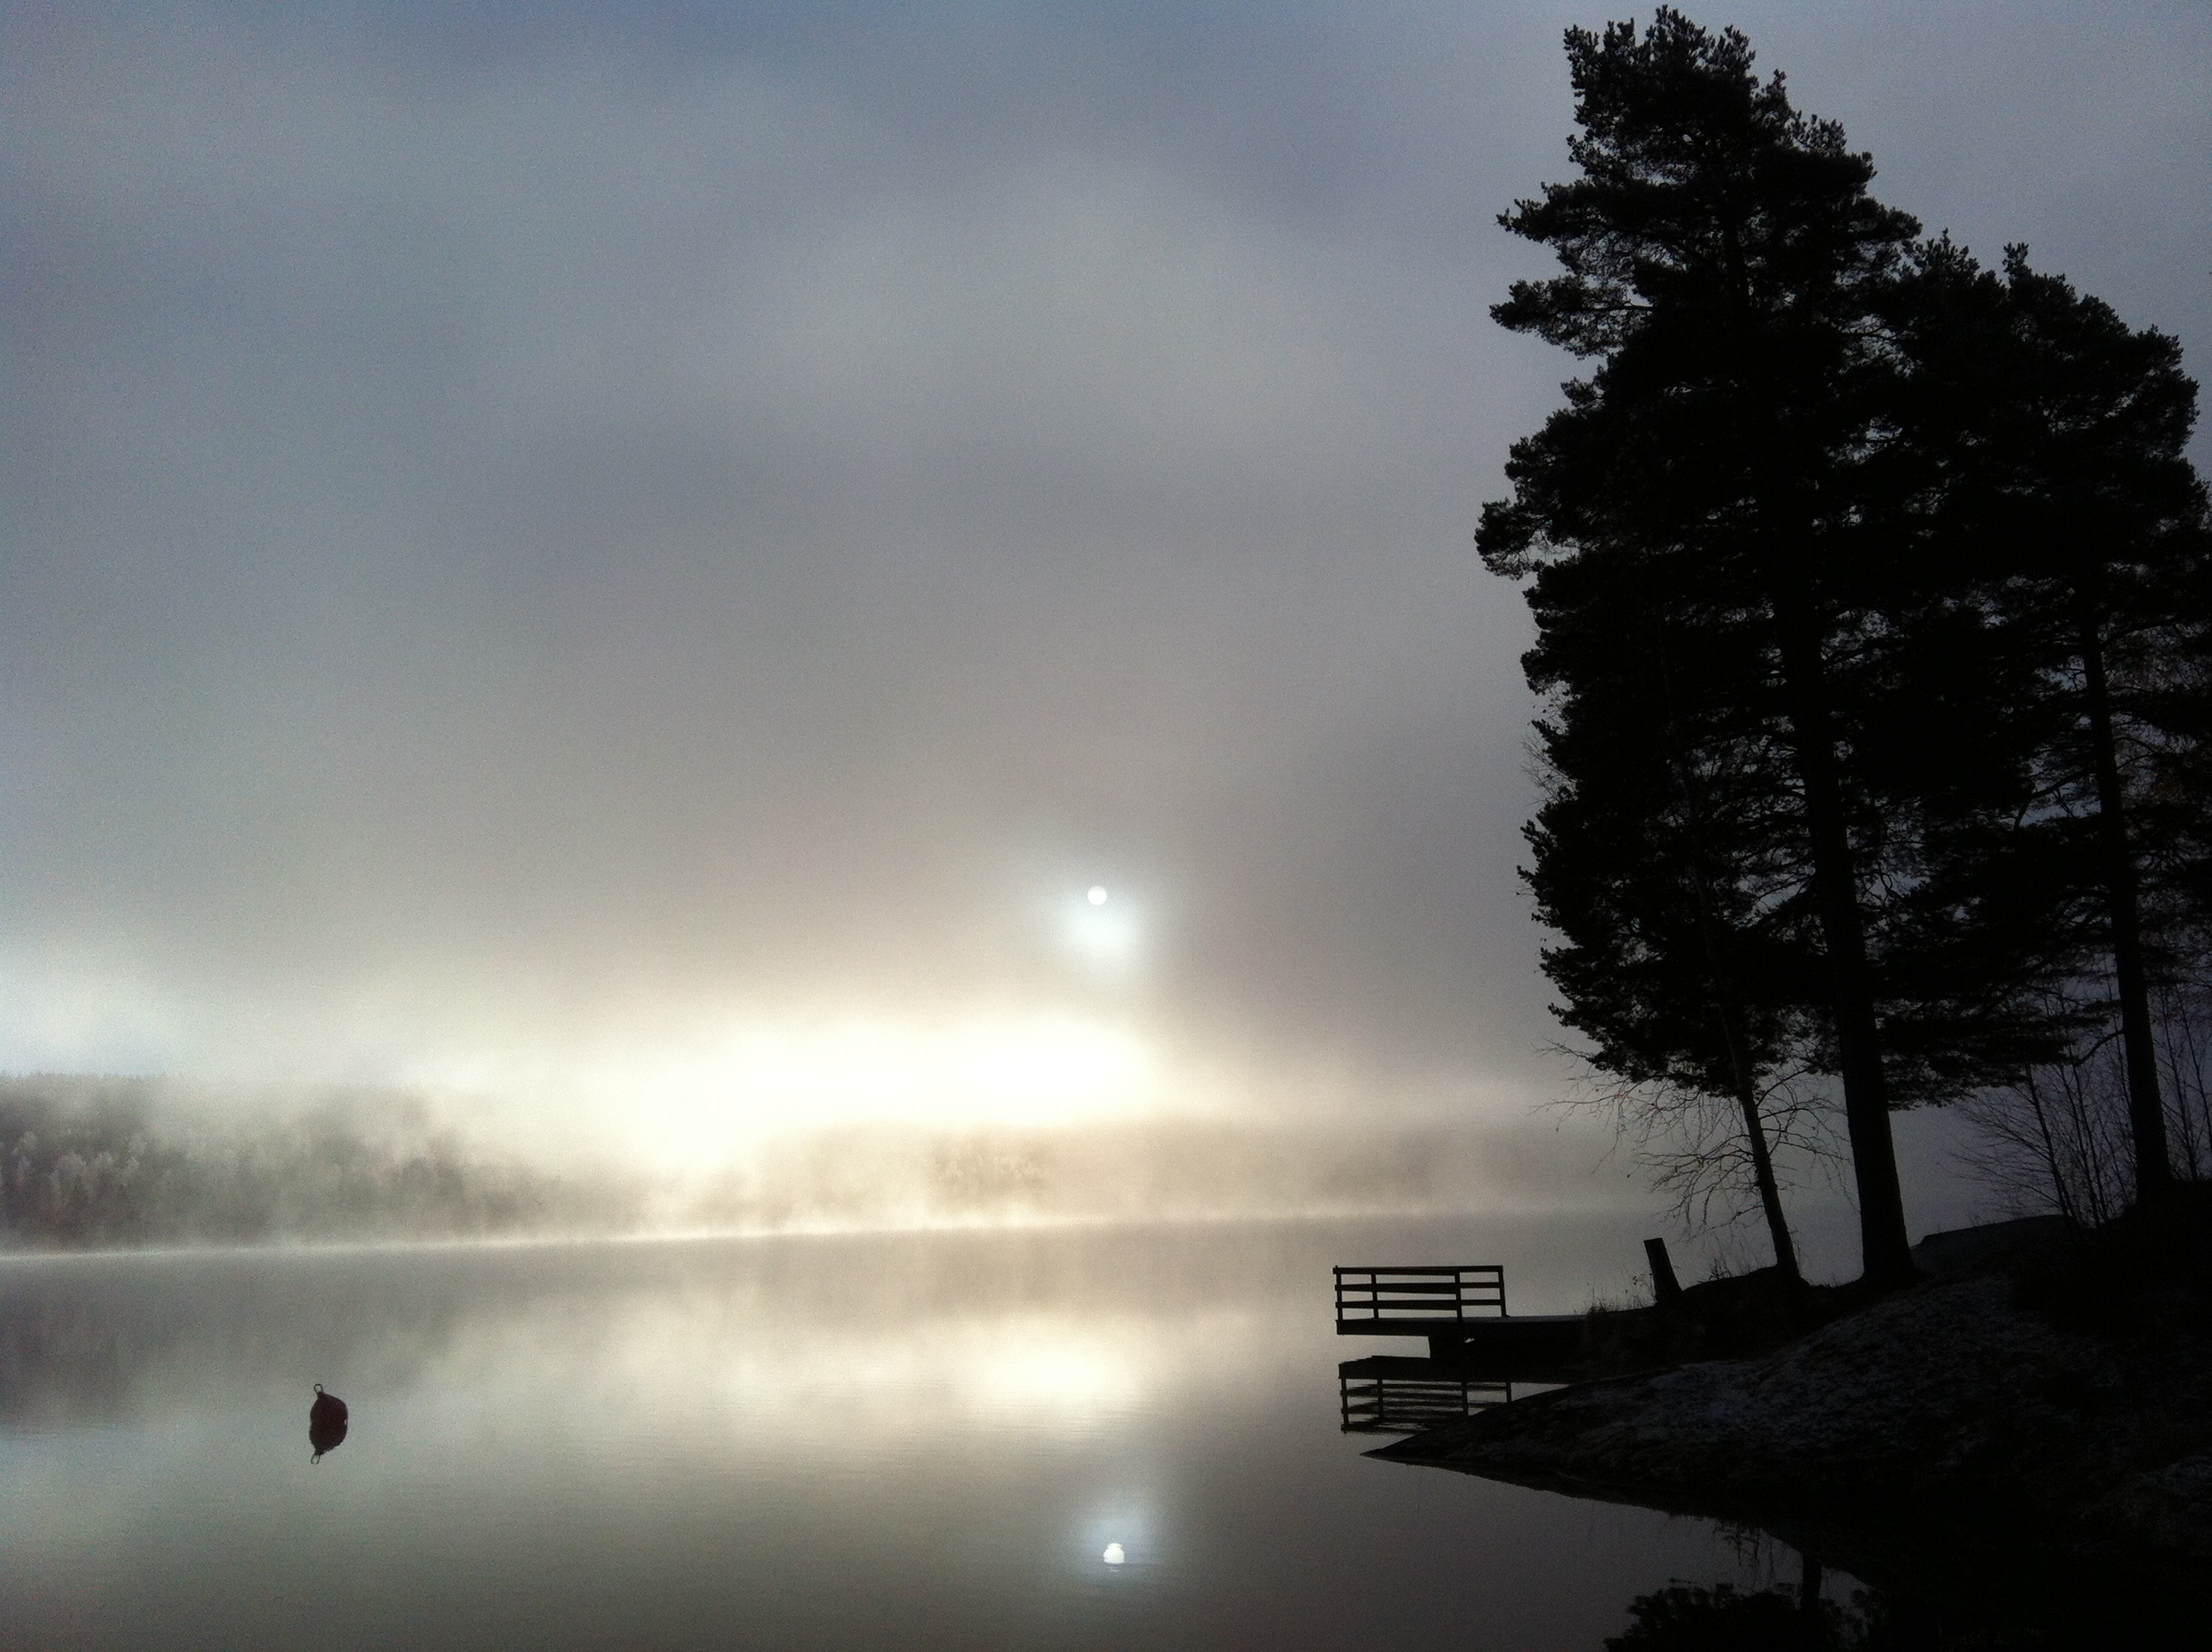
tree, nature, snow, winter, cloud, sky, fog, sunrise, mist, sunlight, morning, lake, dawn, atmosphere, dusk, evening, reflection, autumn, weather, moonlight, nice, grim, atmospheric phenomenon